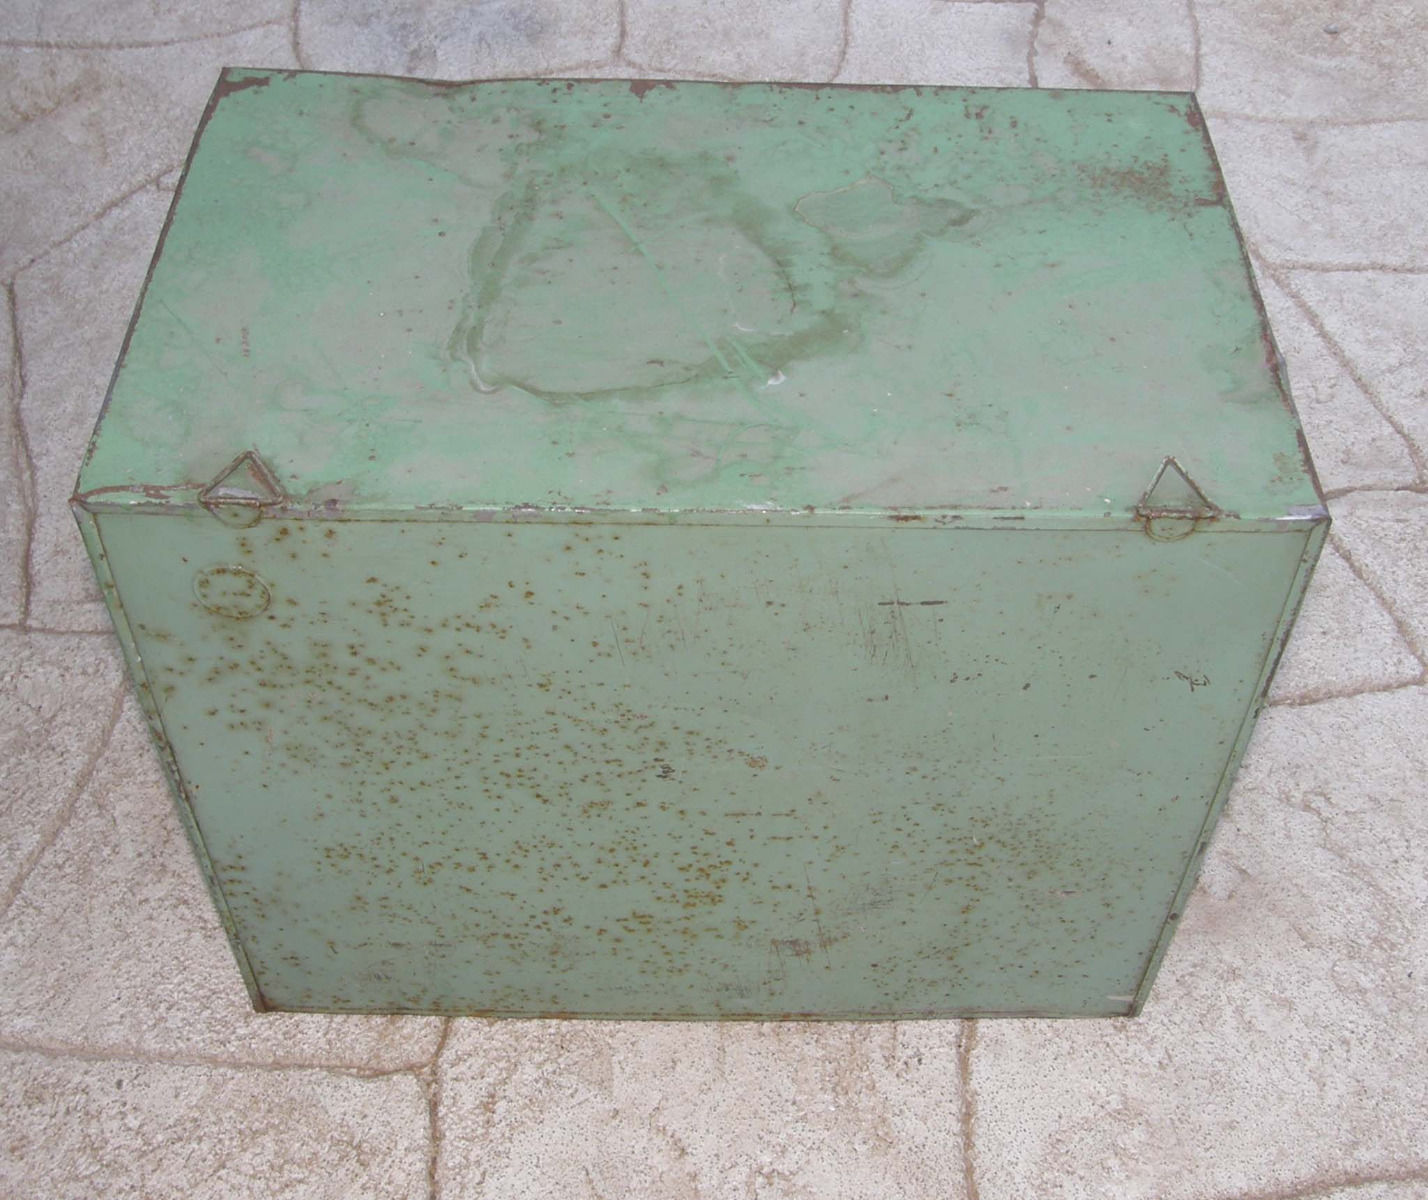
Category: cabinet